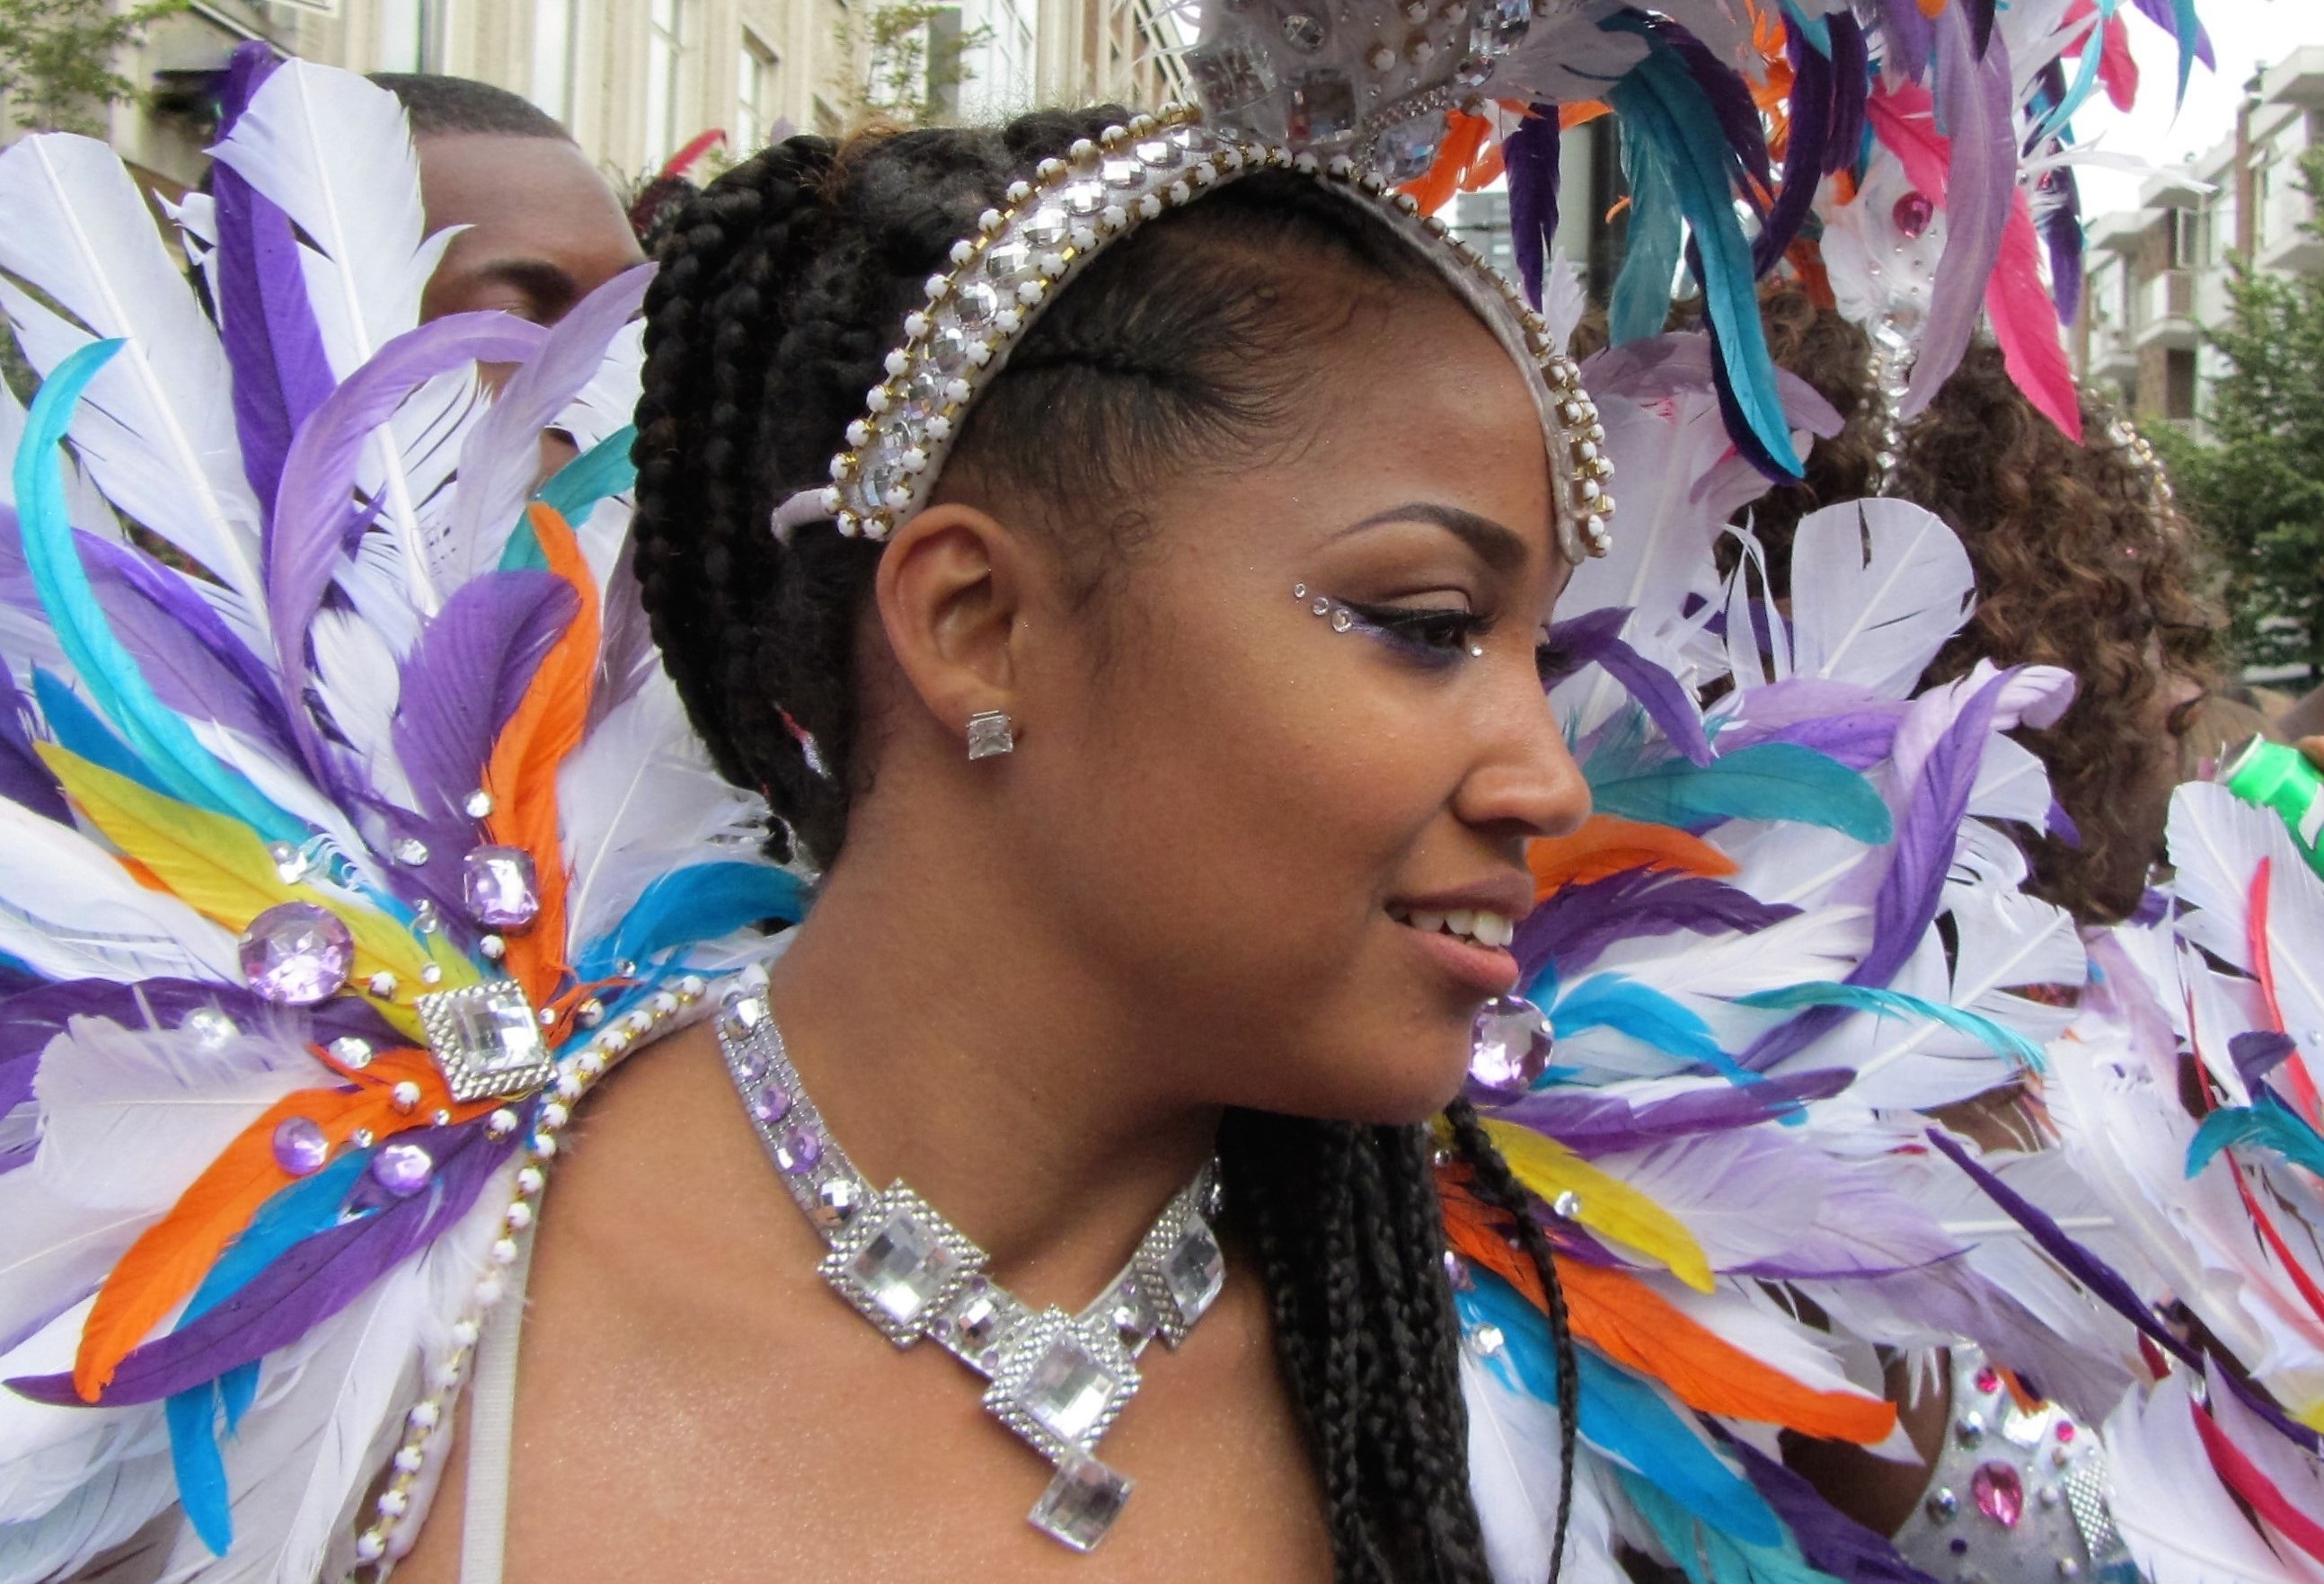
woman, carnival, clothing, hairstyle, festival, rotterdam, happy, feathers, party, beautiful, sexy, samba, event, beautiful woman